Alisa Galliamova

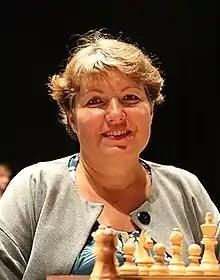
Galliamova in 2018

Alisa Mikhailovna Galliamova (born 18 January 1972 in Kazan) is a Russian chess player who holds the FIDE titles of International Master (IM) and Woman Grandmaster (WGM). She is twice runner-up at the Women's World Chess Championship, in 1999 and 2006, and three-time Russian women's champion (1997, 2009, 2010). She was known as "Alisa Galliamova-Ivanchuk" from 1993 to 2001.